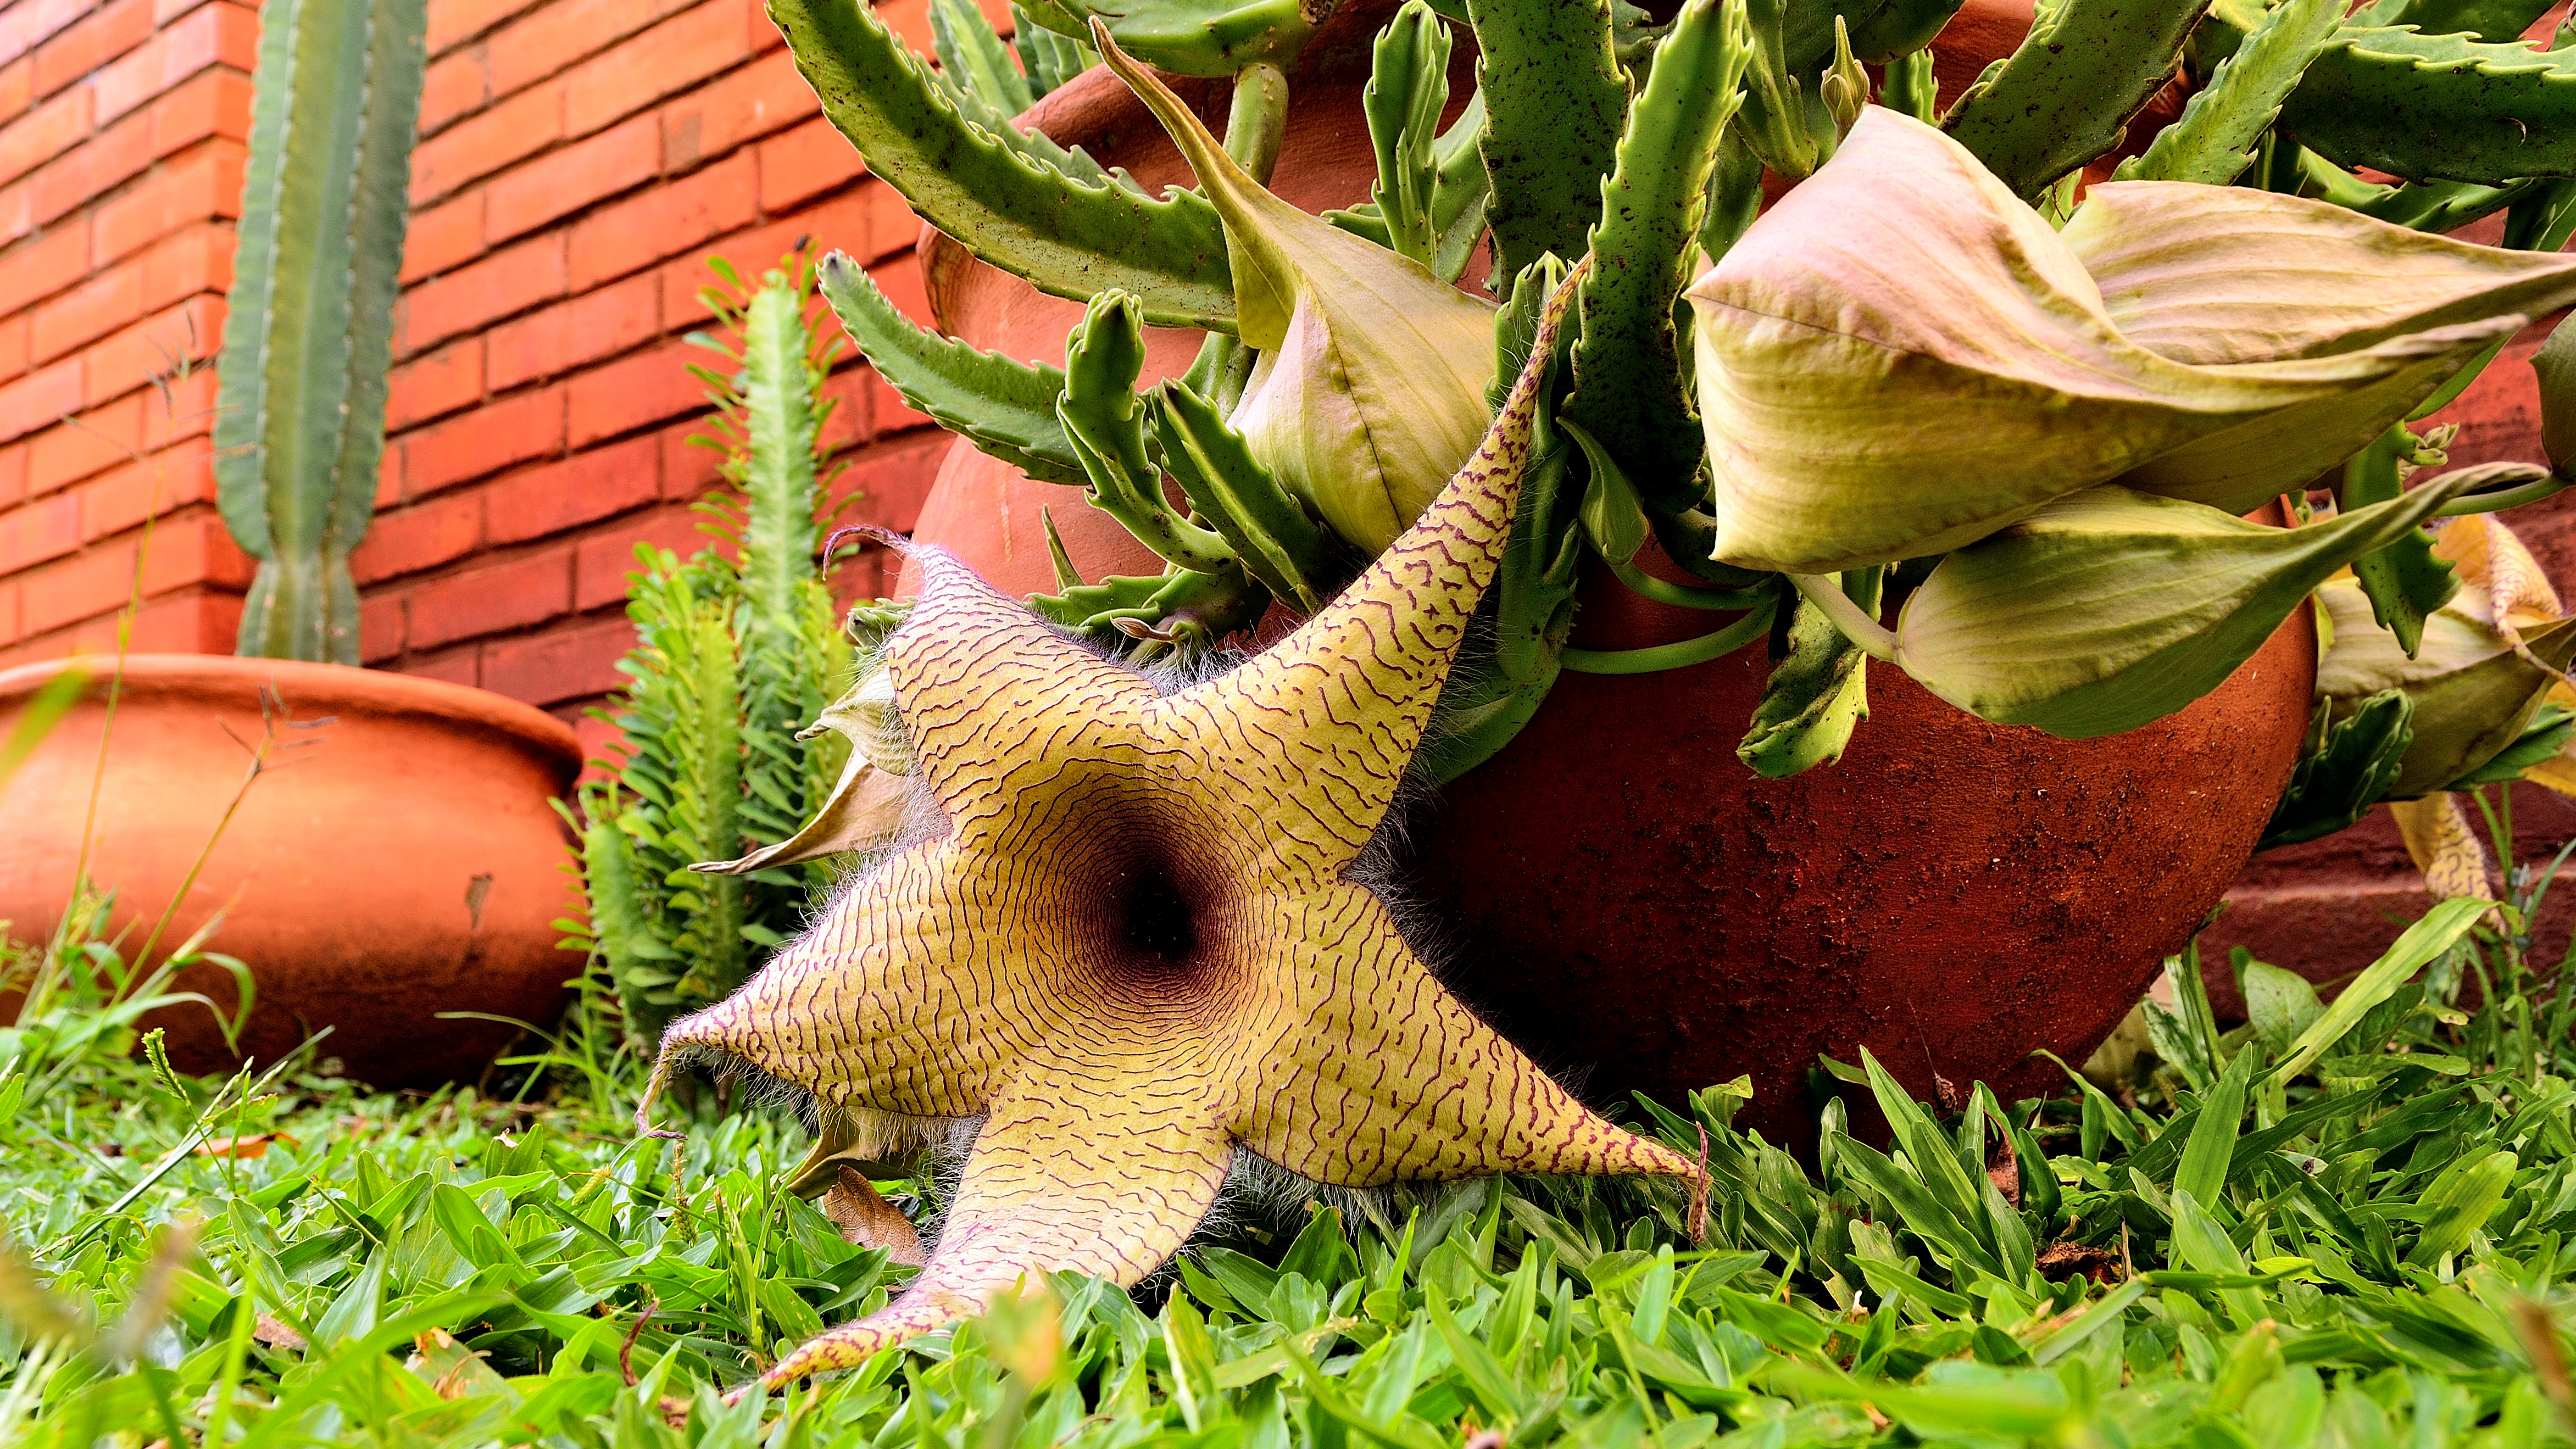
tree, grass, plant, lawn, leaf, flower, green, produce, autumn, garden, flora, flor, rara